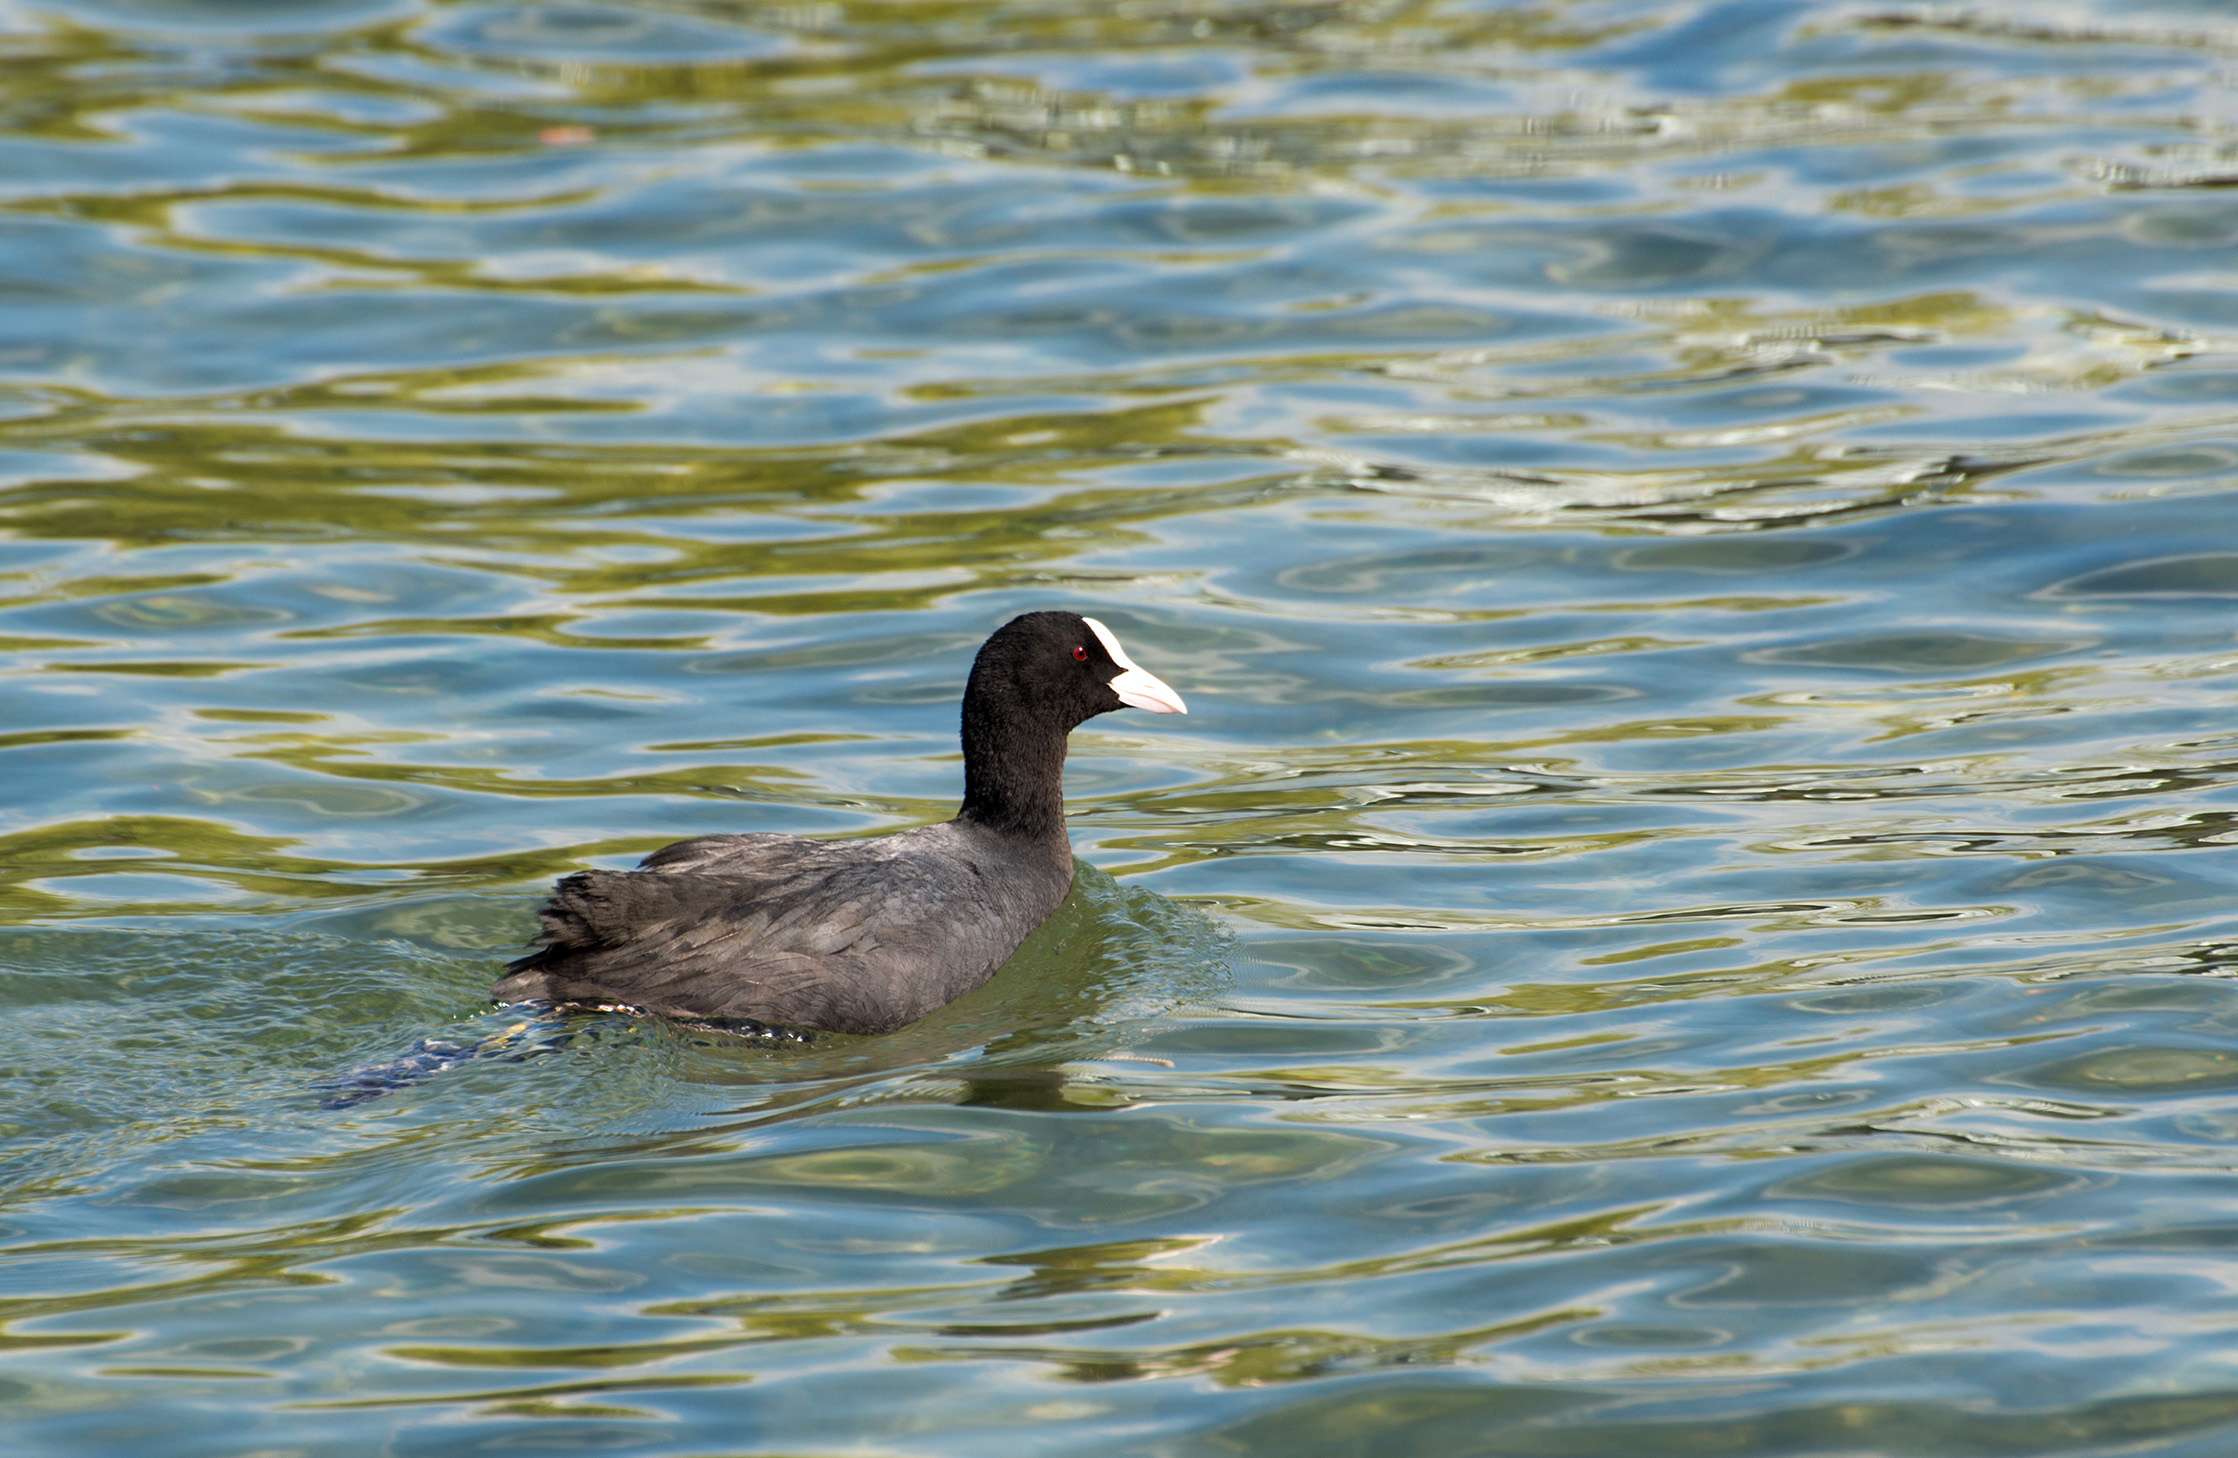
water, nature, bird, wildlife, europe, reflection, beak, fauna, austria, duck, vertebrate, waterfowl, water bird, mallard, osterreich, worthersee, mariaworth, ducks geese and swans, seaduck